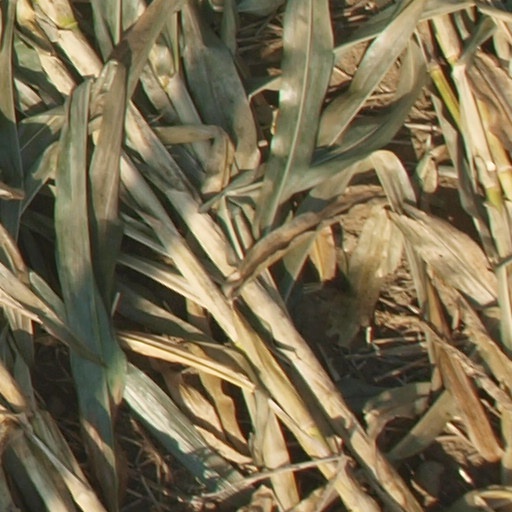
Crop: maize; corn